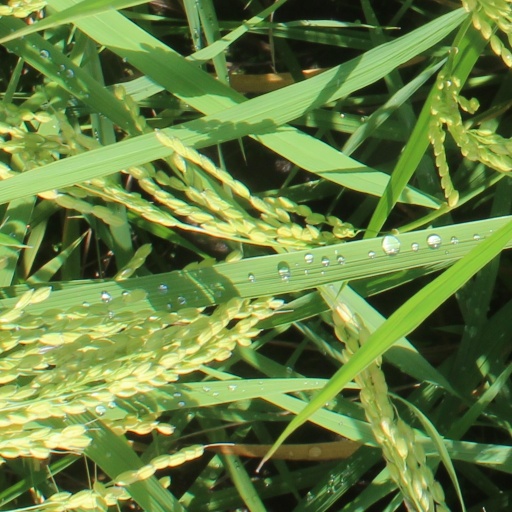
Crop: rice